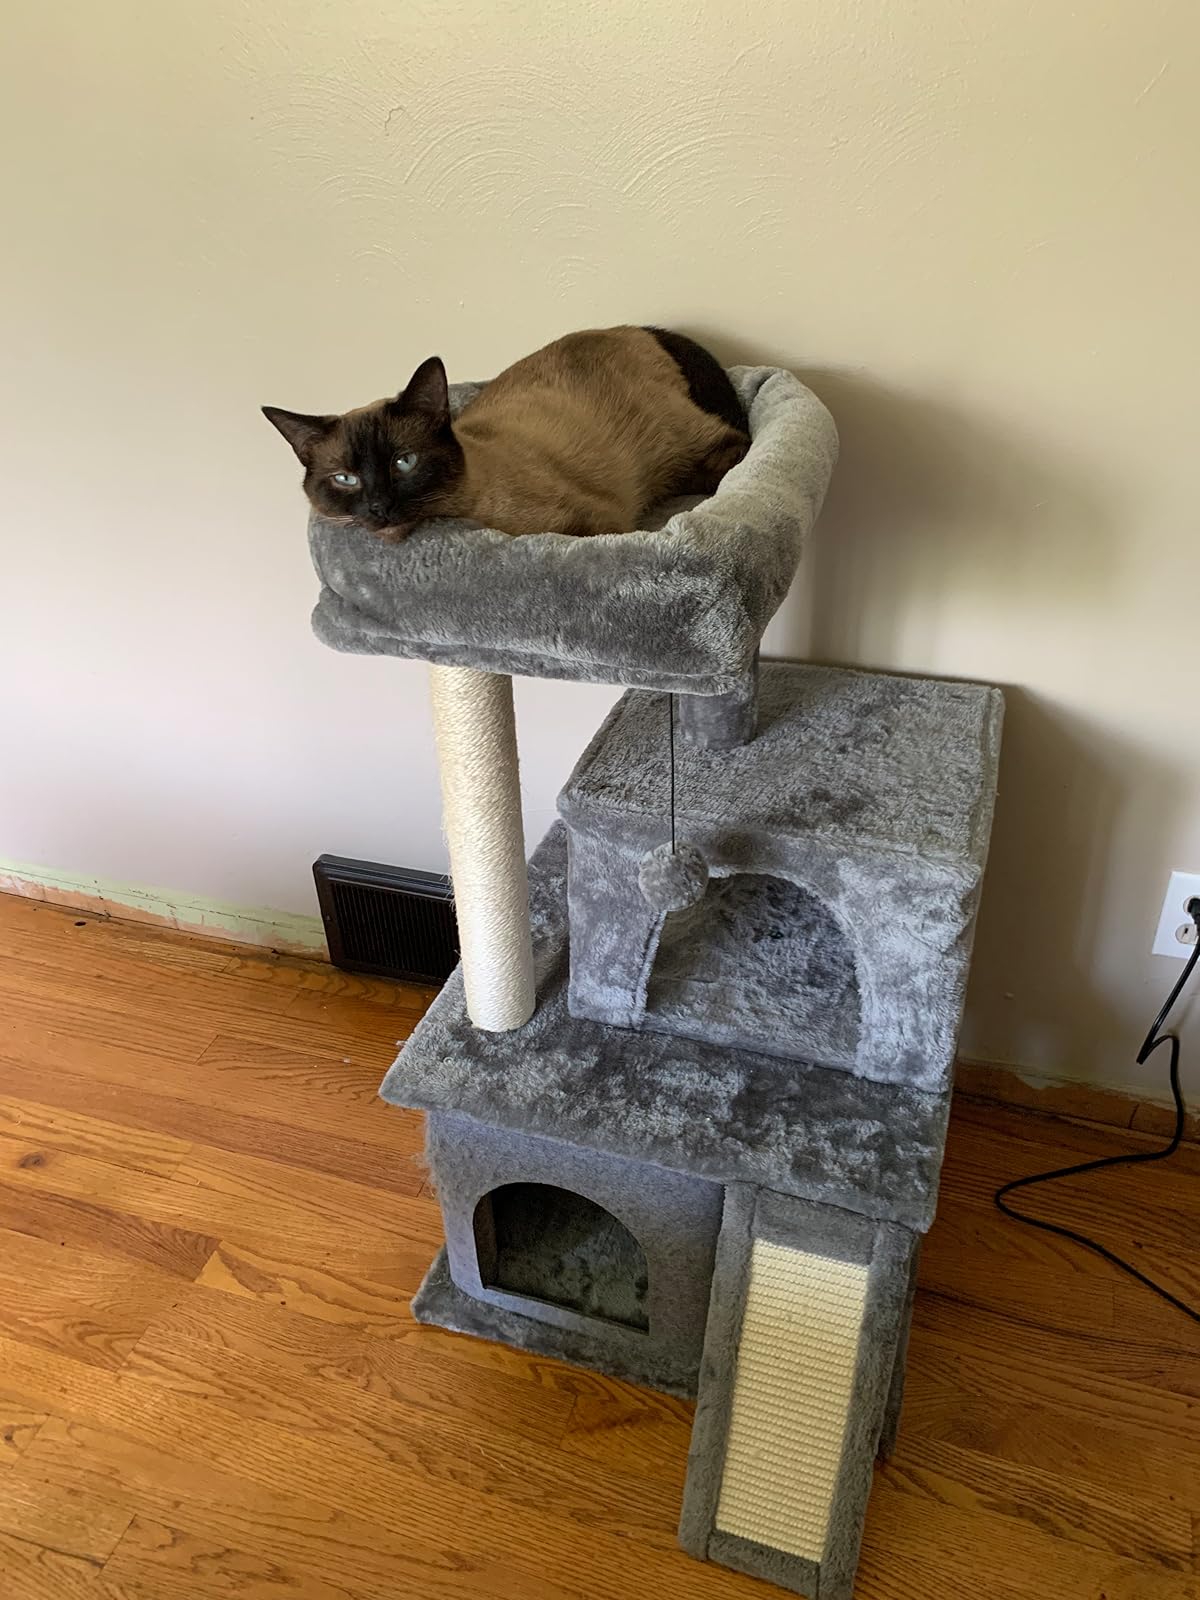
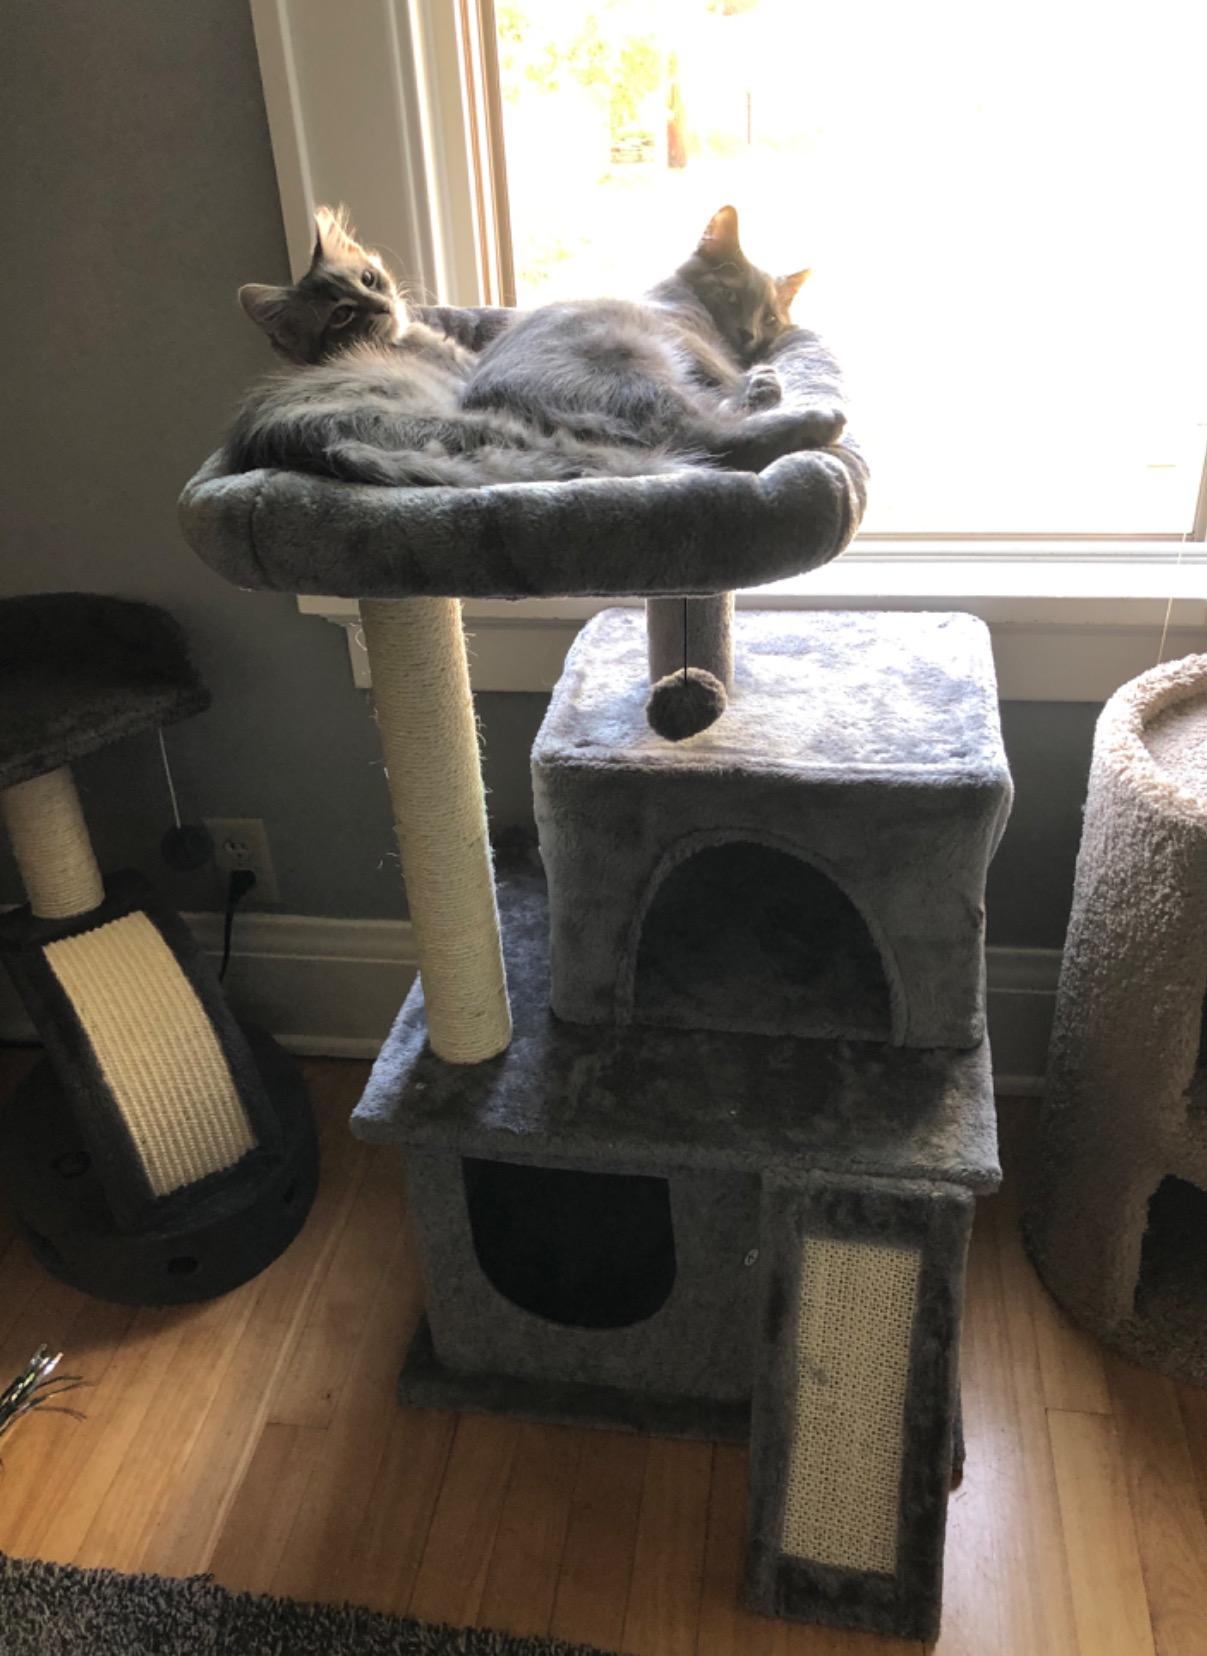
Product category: items_cat tree
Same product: yes